Universities' Mission to Central Africa

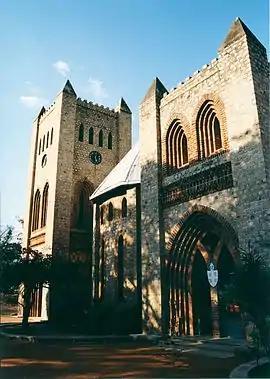
St Peter's Cathedral, Likoma, was built by the UMCA

The Universities' Mission to Central Africa (c.1857 - 1965) was a missionary society established by members of the Anglican Church within the universities of Oxford, Cambridge, Durham, and Dublin. It was firmly in the Anglo-Catholic tradition of the Church, and the first to devolve authority to a bishop in the field rather than to a home committee. Founded in response to a plea by David Livingstone, the society established the mission stations that grew to be the bishoprics of Zanzibar and Nyasaland (later Malawi), and pioneered the training of black African priests.